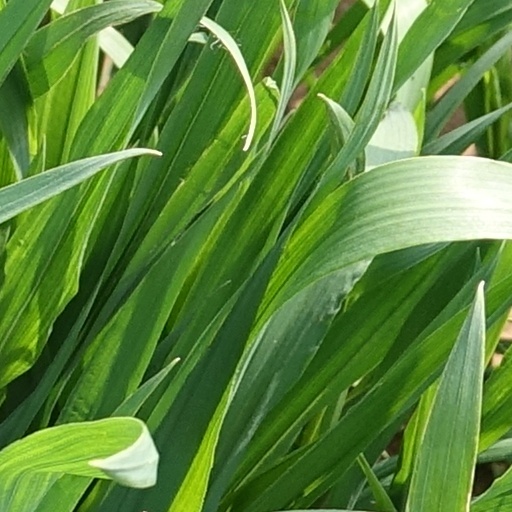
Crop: wheat